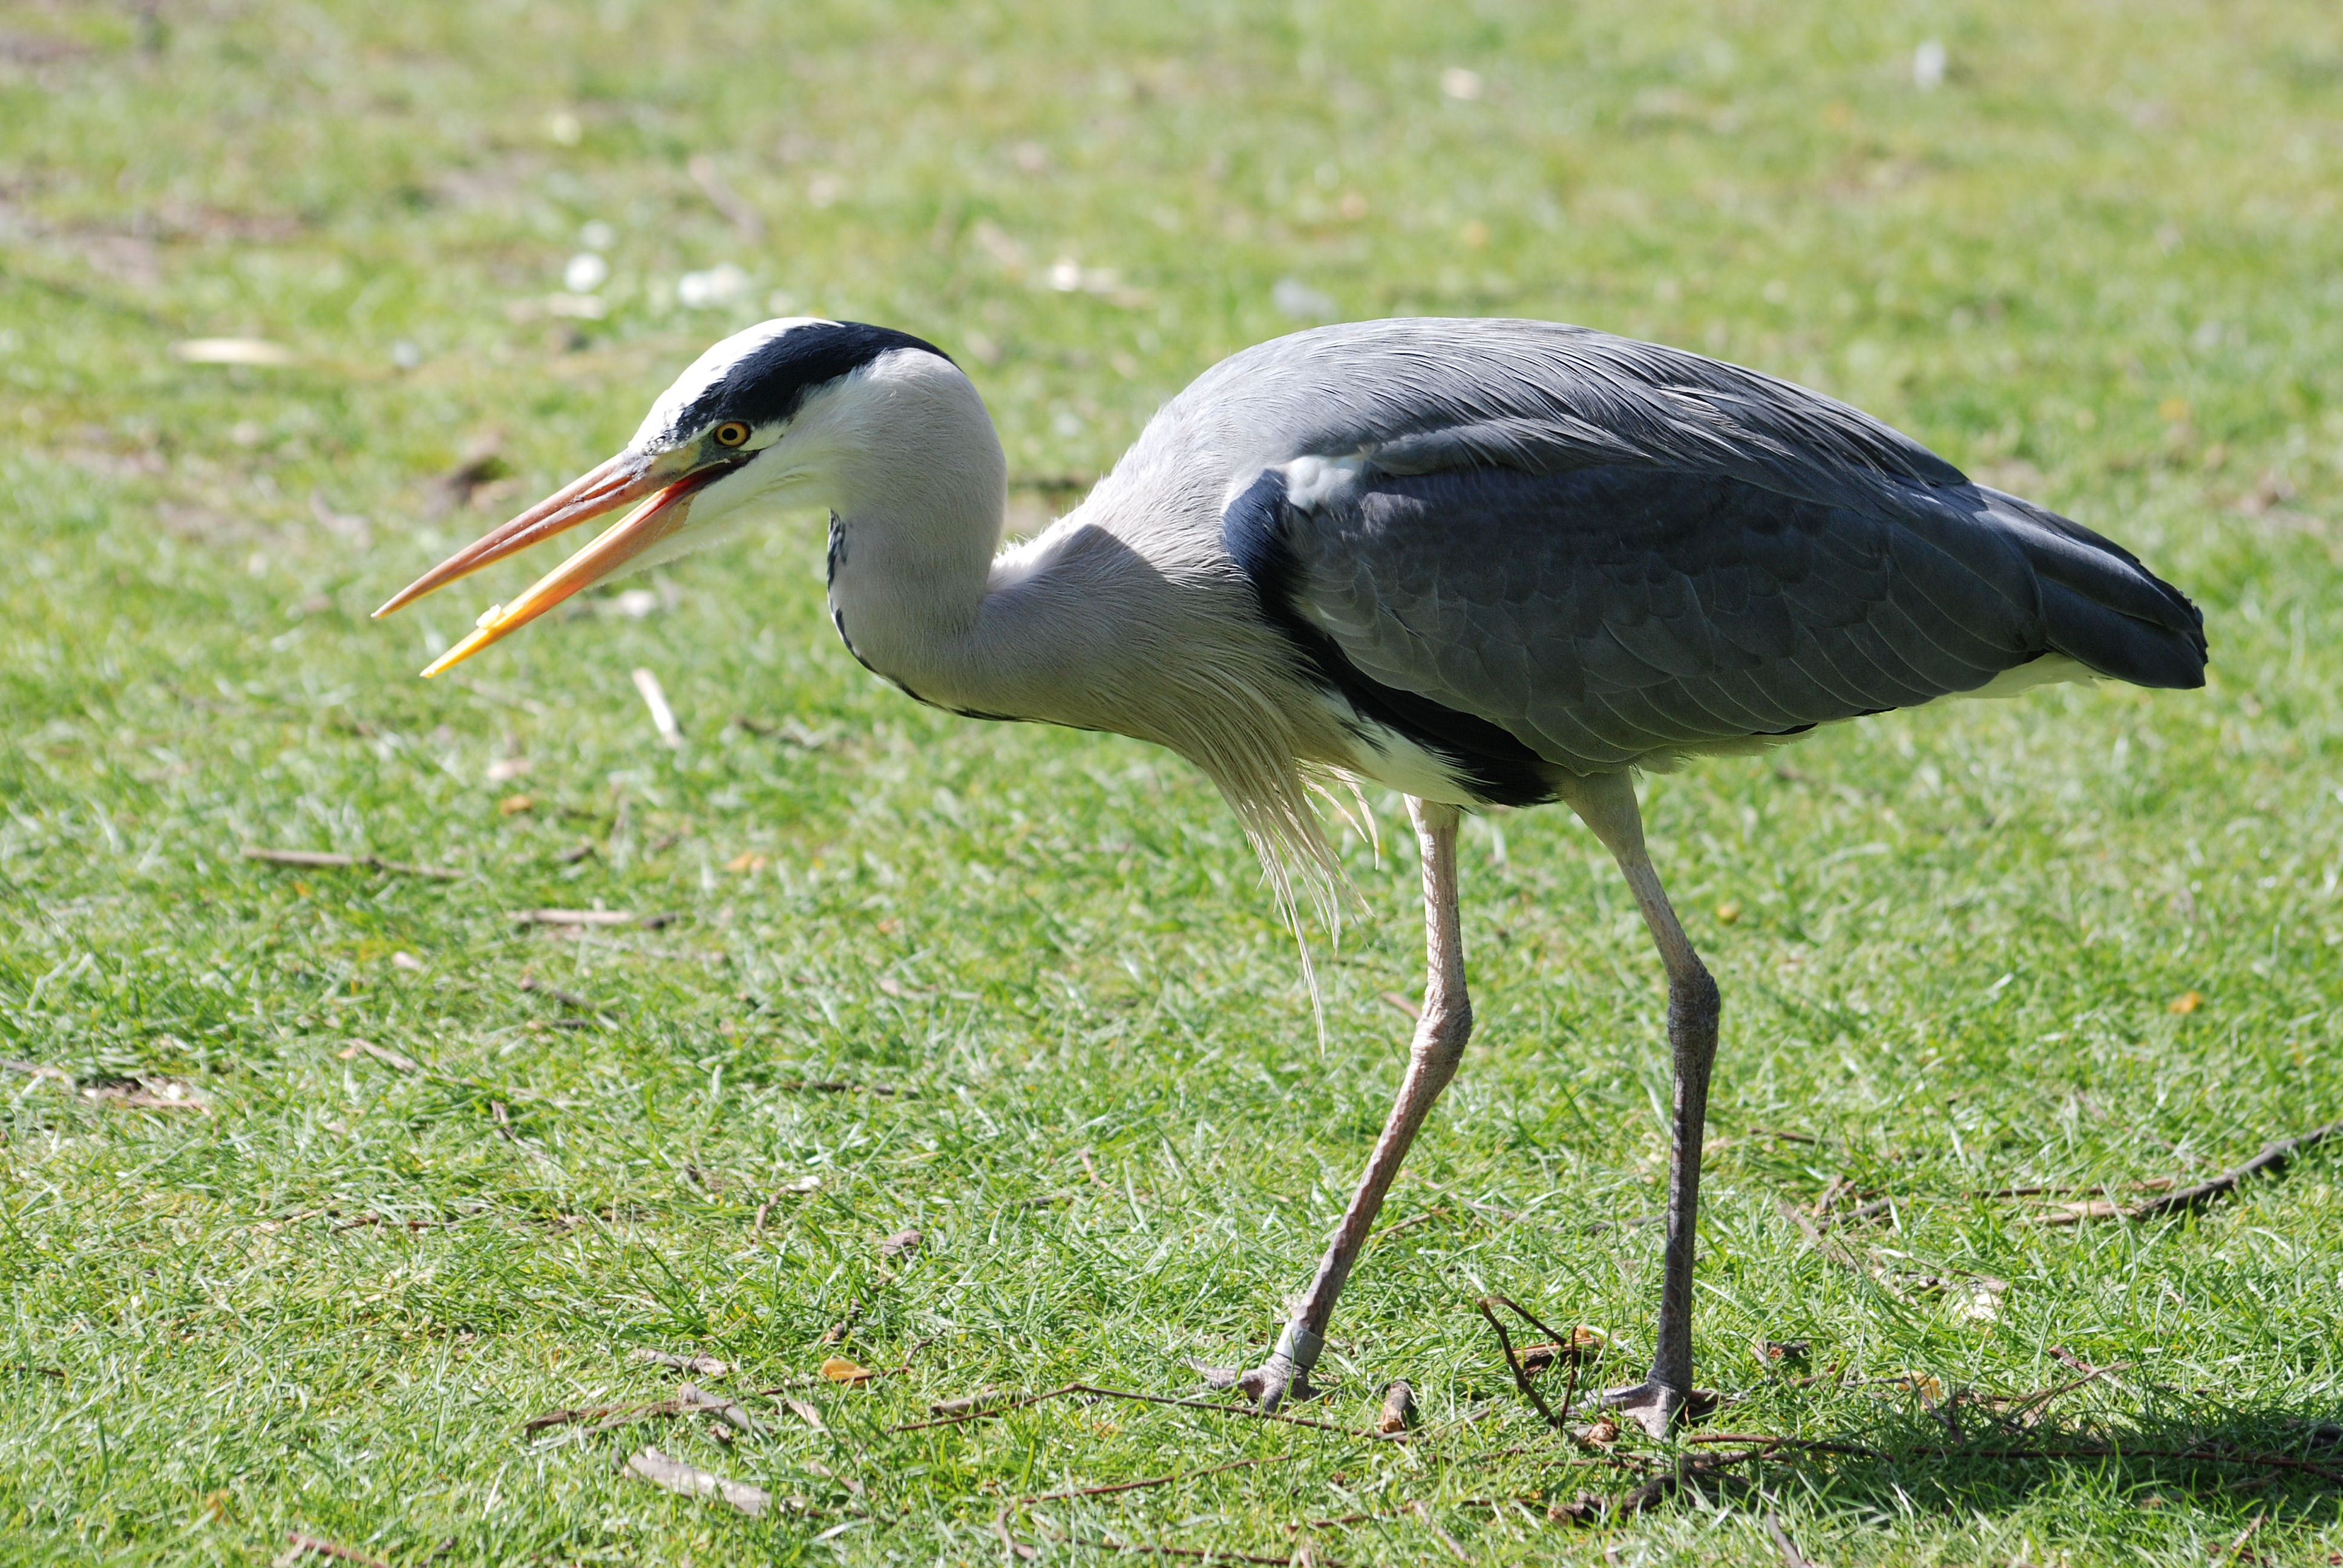
bird, wildlife, wild, standing, beak, fauna, stork, grey, vertebrate, heron, ibis, ardea cinerea, white stork, little blue heron, ciconiiformes, marabou stork